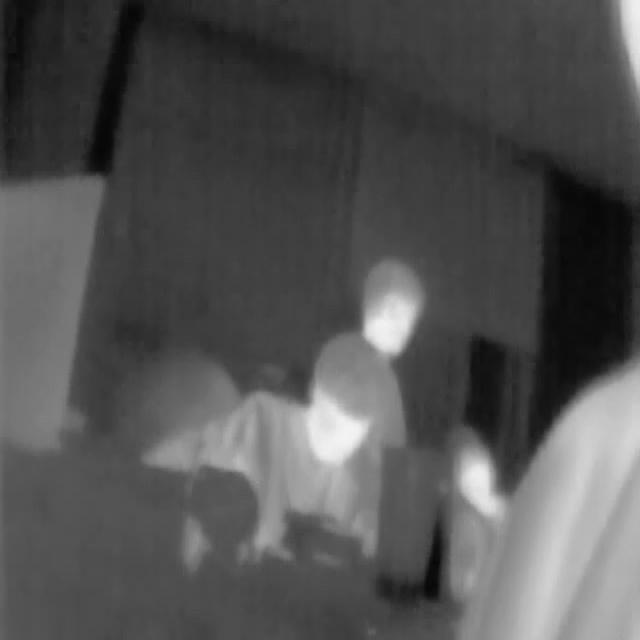
Detected objects:
label: person
label: person
label: person
label: person